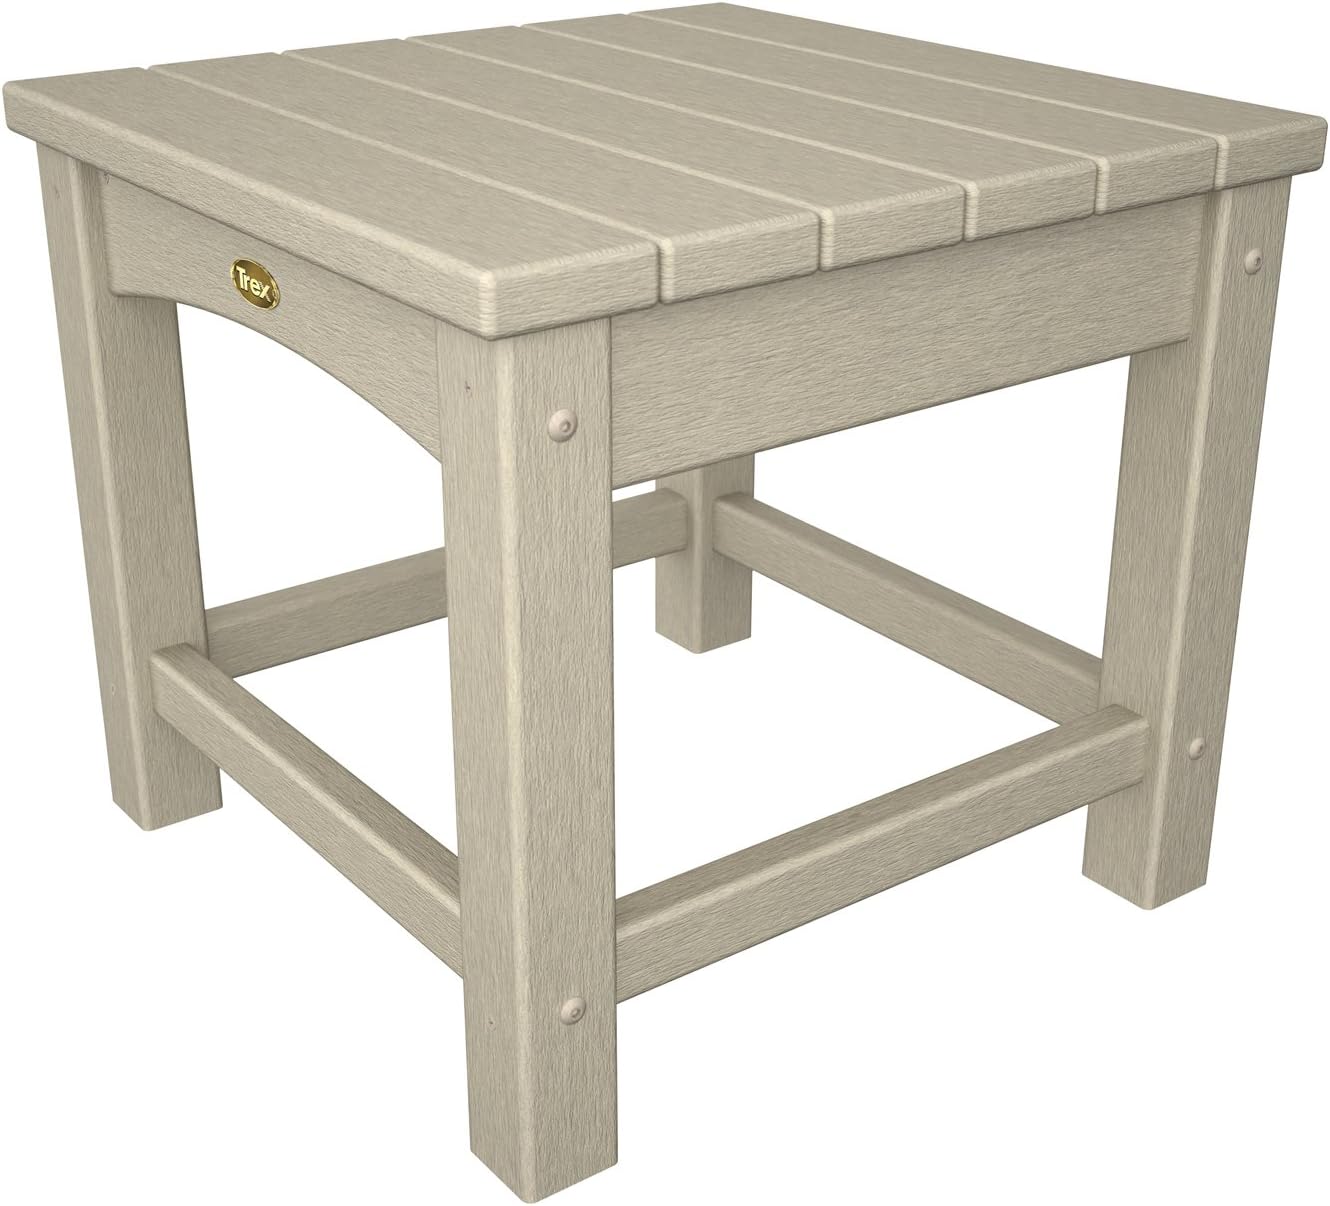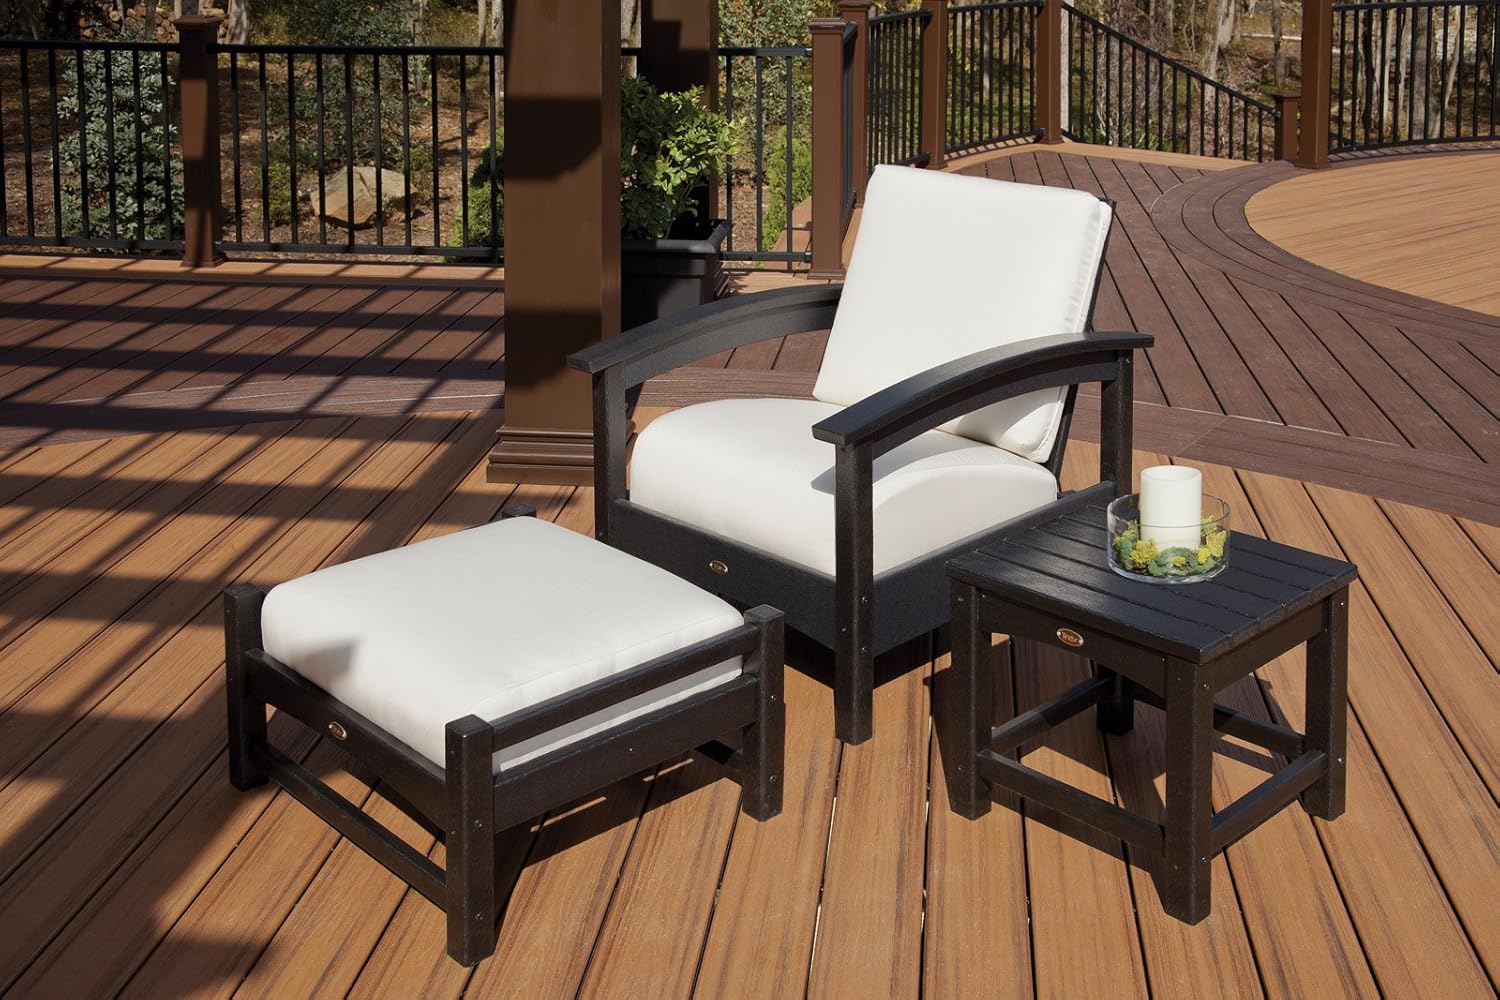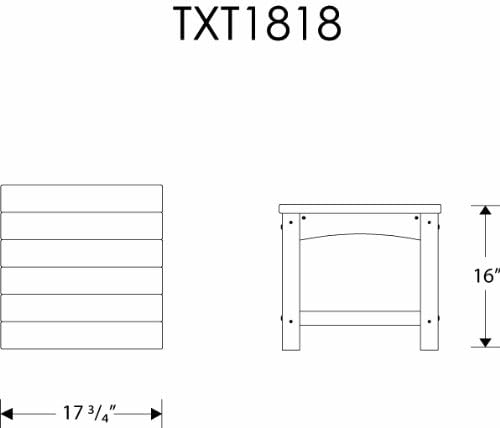
Trex Outdoor Furniture Rockport Club 18-Inch Side Table, Sand Castle
Category: Amazon Home
Outdoor living just got a lot more comfortable. The leader in all things outdoor now offers the ultimate in relaxation: stylish, comfortable, durable outdoor furniture. Trex Outdoor Furniture is made from high-performance, recycled milk jug lumber- soft to the touch, but tough against the most extreme weather, including sun, rain, saltwater and snow. And it's incredibly low-maintenance, so you can spend your time relaxing on our furniture, not refinishing it. With the distinctive styling and curves Trex is known for, the hard part will be deciding which pieces to choose. The Trex Rockport Collection is designed specifically for your outdoor environment while retaining the luxury of indoor style. The Rockport Collection features contoured, marring grade cushions combined with Sunbrella fabric to ensure comfort, style and durability. Trex Outdoor Furniture's HDPE solid lumber construction gives this collection the ability to endure harsh weather conditions for generations without warping, rotting, cracking or splintering.
Features: Made In The Usa | Trex Furniture Uses Genuine Stainless Steel Hardware For Optimal Performance And Longevity | Trex Outdoor Furniture Requires Minimal Assembly; Some Models Even Unfold Right Out Of The Box With No Need For Assembly; Items That Require Assembly Often Take Less Than 30 Minutes To Complete And Include Basic Tools With Easy To Follow Instructions | Trex Outdoor Furniture Does Not Need To Be Stained, Painted Or Sealed In Any Way Due To The Durable Nature Of The Material | Overall Dimensions: 17-3/4-Inch W By 17-3/4-Inch D By 16-Inch H; | Rockport club side table | Items that require assembly often take less than 30 minutes to complete and include basic tools with easy to follow instructions; made in USA | Some models even unfold right out of the box with no need for assembly; stainless steel hardware for optimal performance and longevity | Furniture does not need to be stained, painted or sealed in any way due to the durable nature of the material; sand castle color | Measures 17-3/4-inches width by 17-3/4-inches depth by 16-inches height